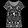
Label: T - shirt / top